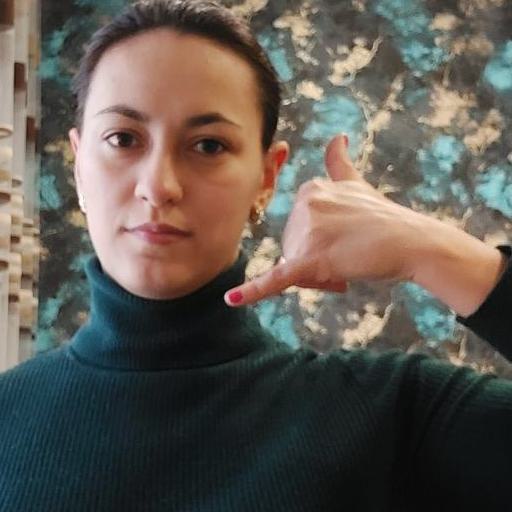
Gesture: call